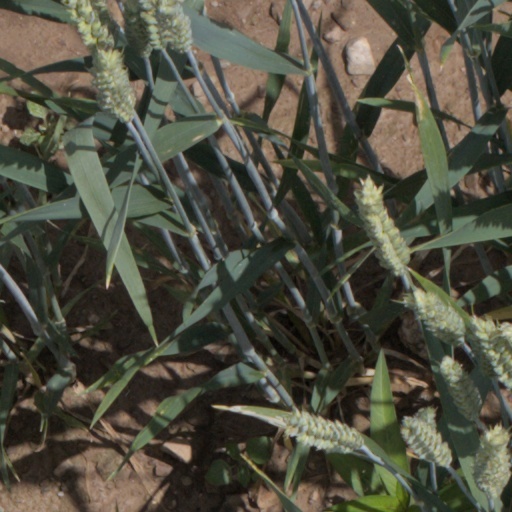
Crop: wheat